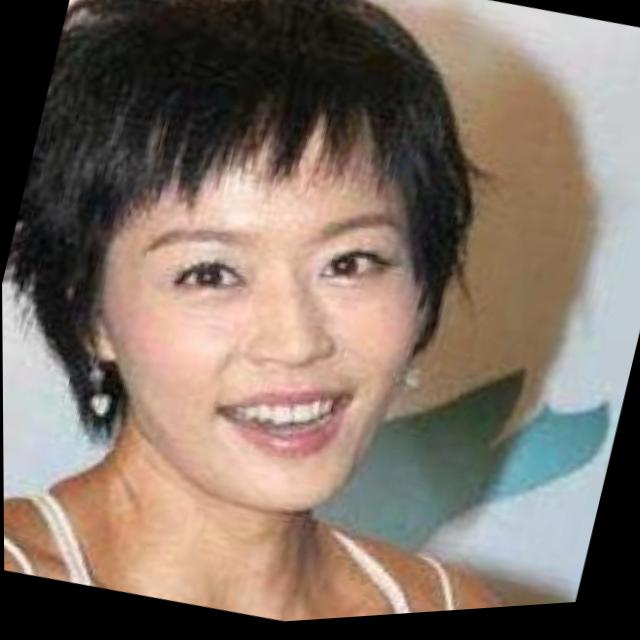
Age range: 21-44